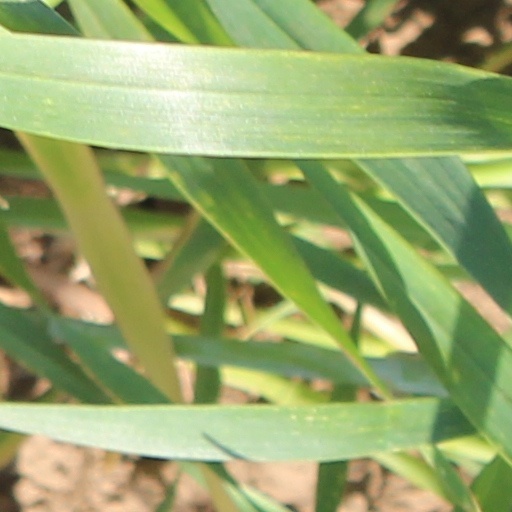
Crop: wheat